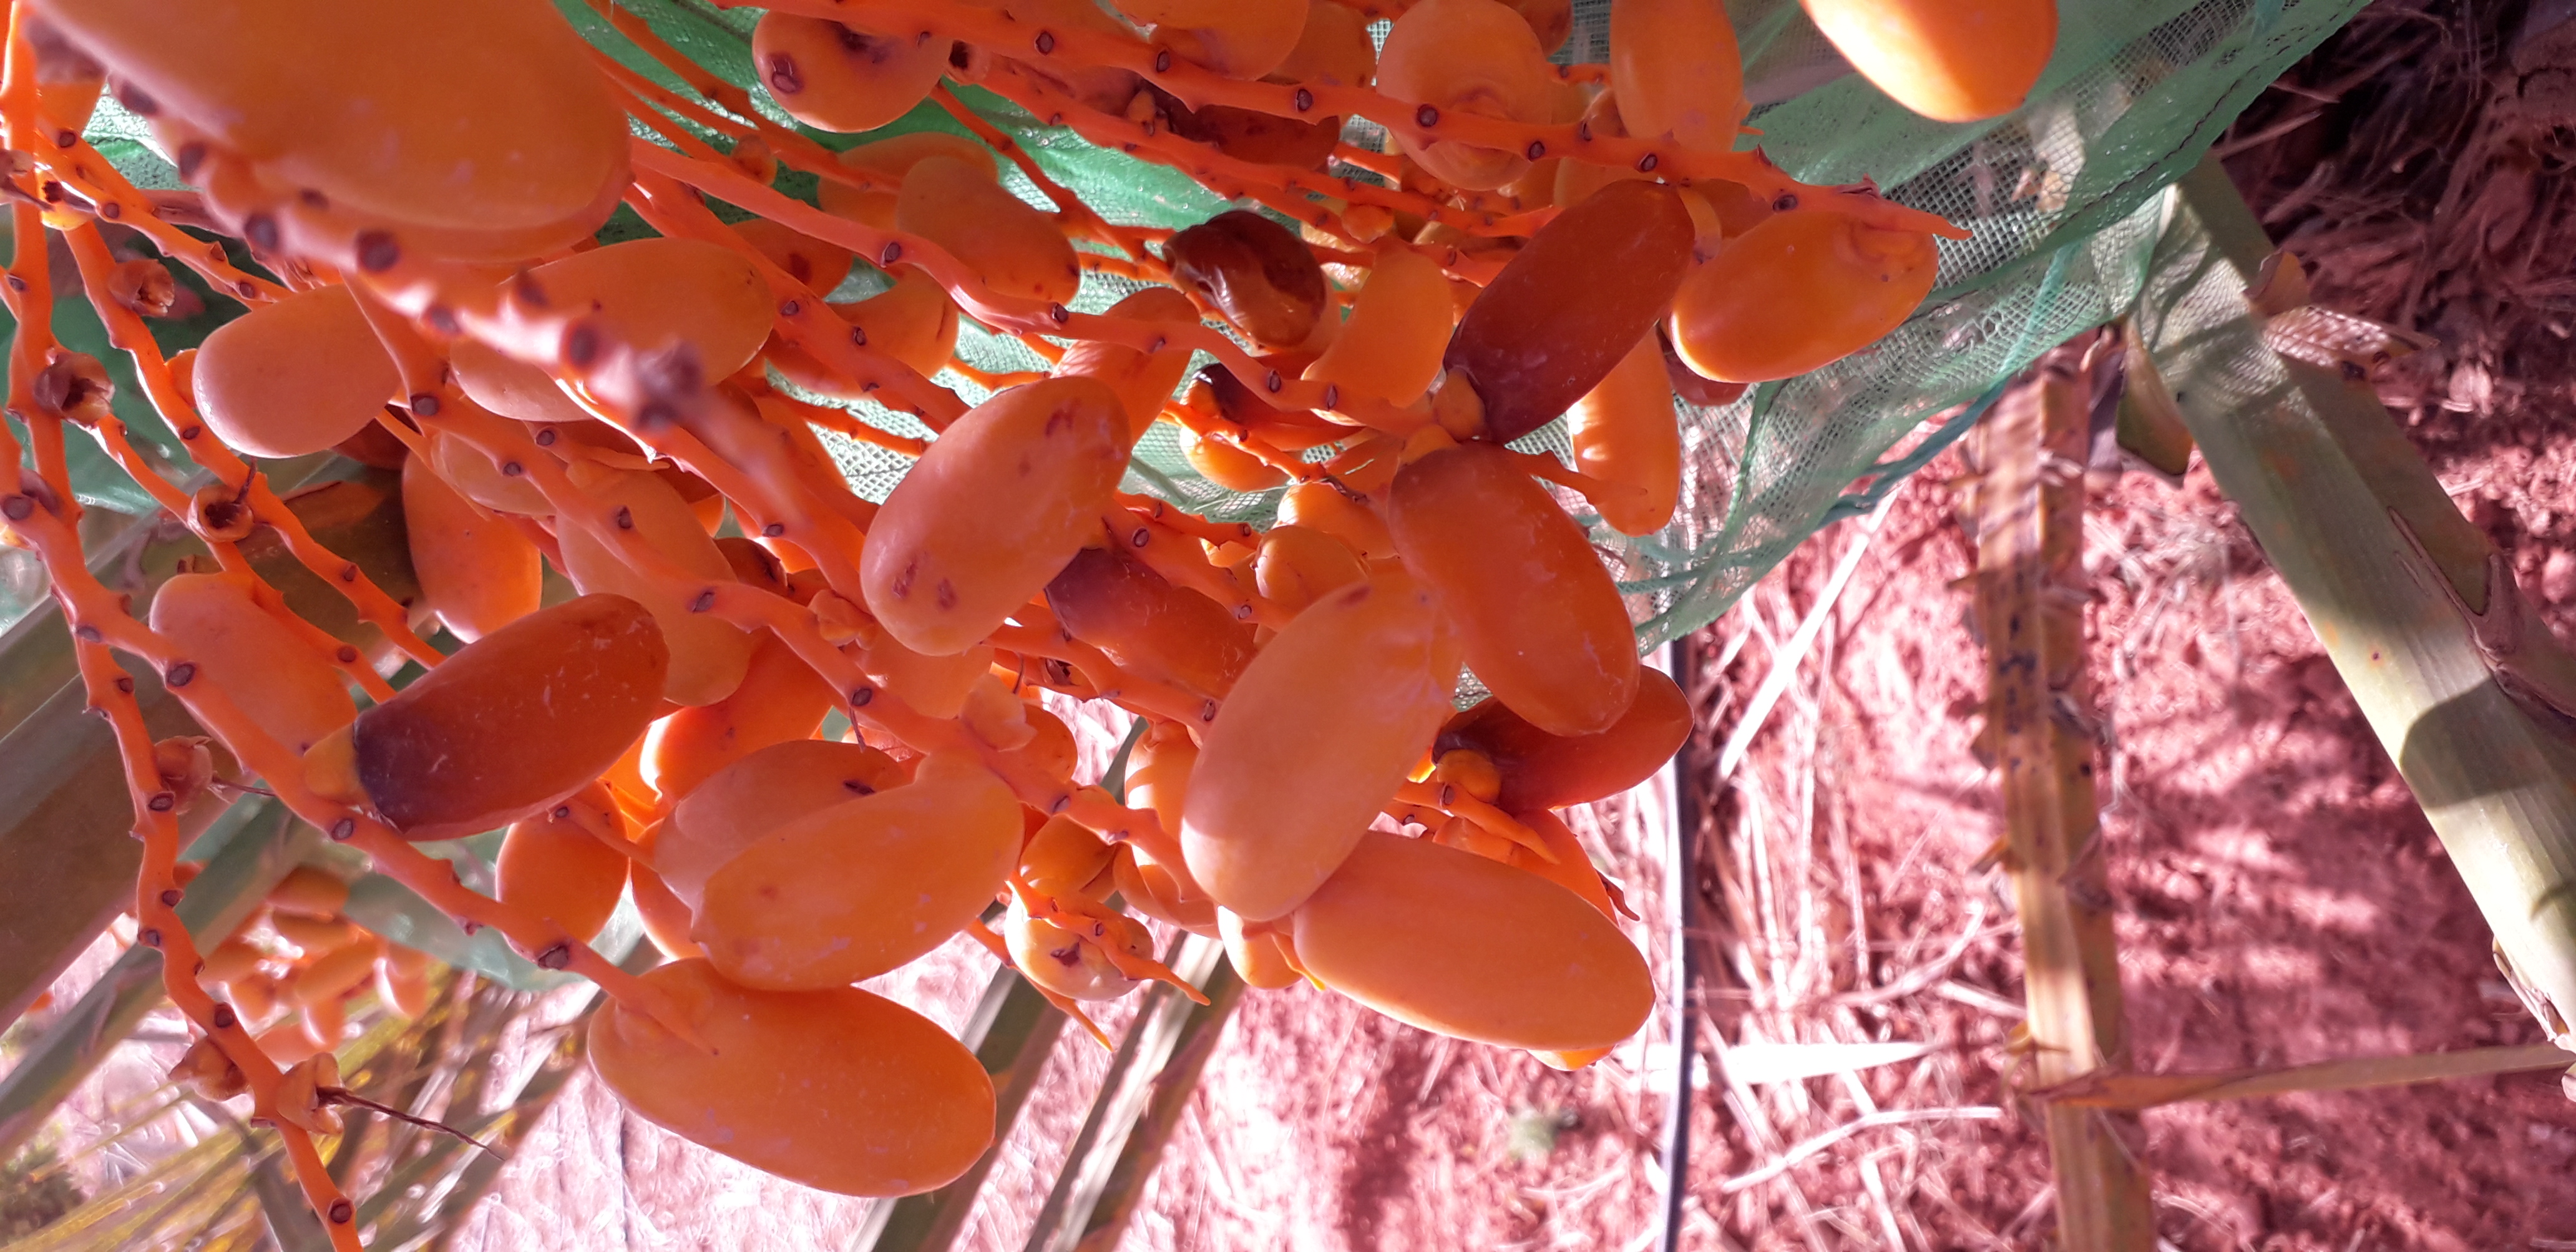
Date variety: kholt